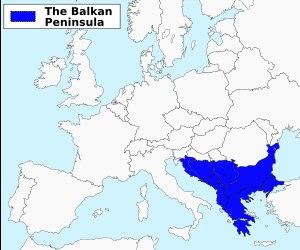
Les Balkans sont une des trois « péninsules » de l'Europe du Sud, mais cette appellation traditionnelle est parfois contestée en l'absence d'un isthme : les géographes préfèrent le terme de « région ». Elle est bordée par des mers sur trois côtés : la mer Adriatique et la mer Ionienne à l'ouest, la mer Égée au sud et la mer de Marmara et la mer Noire à l'est. Au nord, on la délimite généralement par les cours du Danube, de la Save et de la Kupa. Cette région couvre une aire totale de plus de 550 000 km² et regroupe une population de près de 53 millions d’habitants.
Le Monténégro, bien qu'étant le dernier État à avoir obtenu en Europe son indépendance, possède une longue histoire de plusieurs siècles.